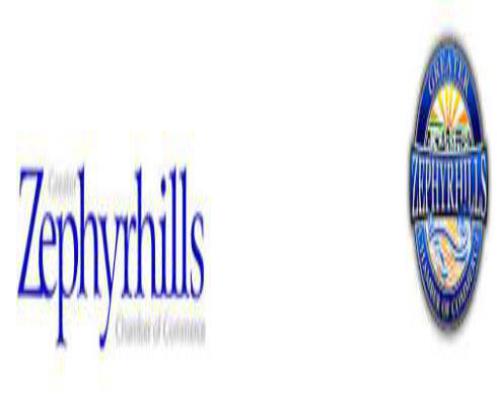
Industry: Food